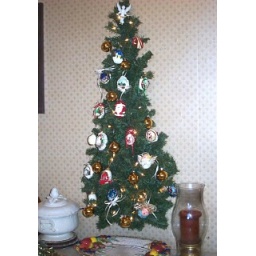
Wall tree in the kitchen that holds handmade egg ornaments made years ago from hen eggs and tiny decorations.